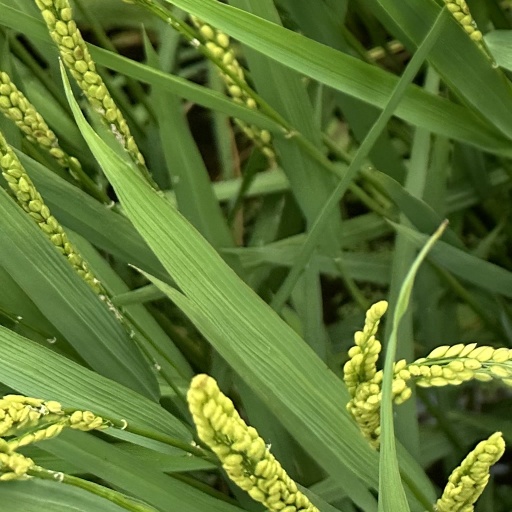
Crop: rice